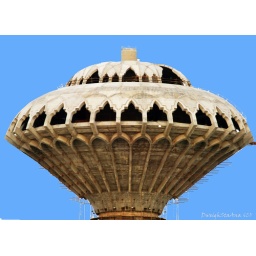
sky in Saudi rarely have cloud